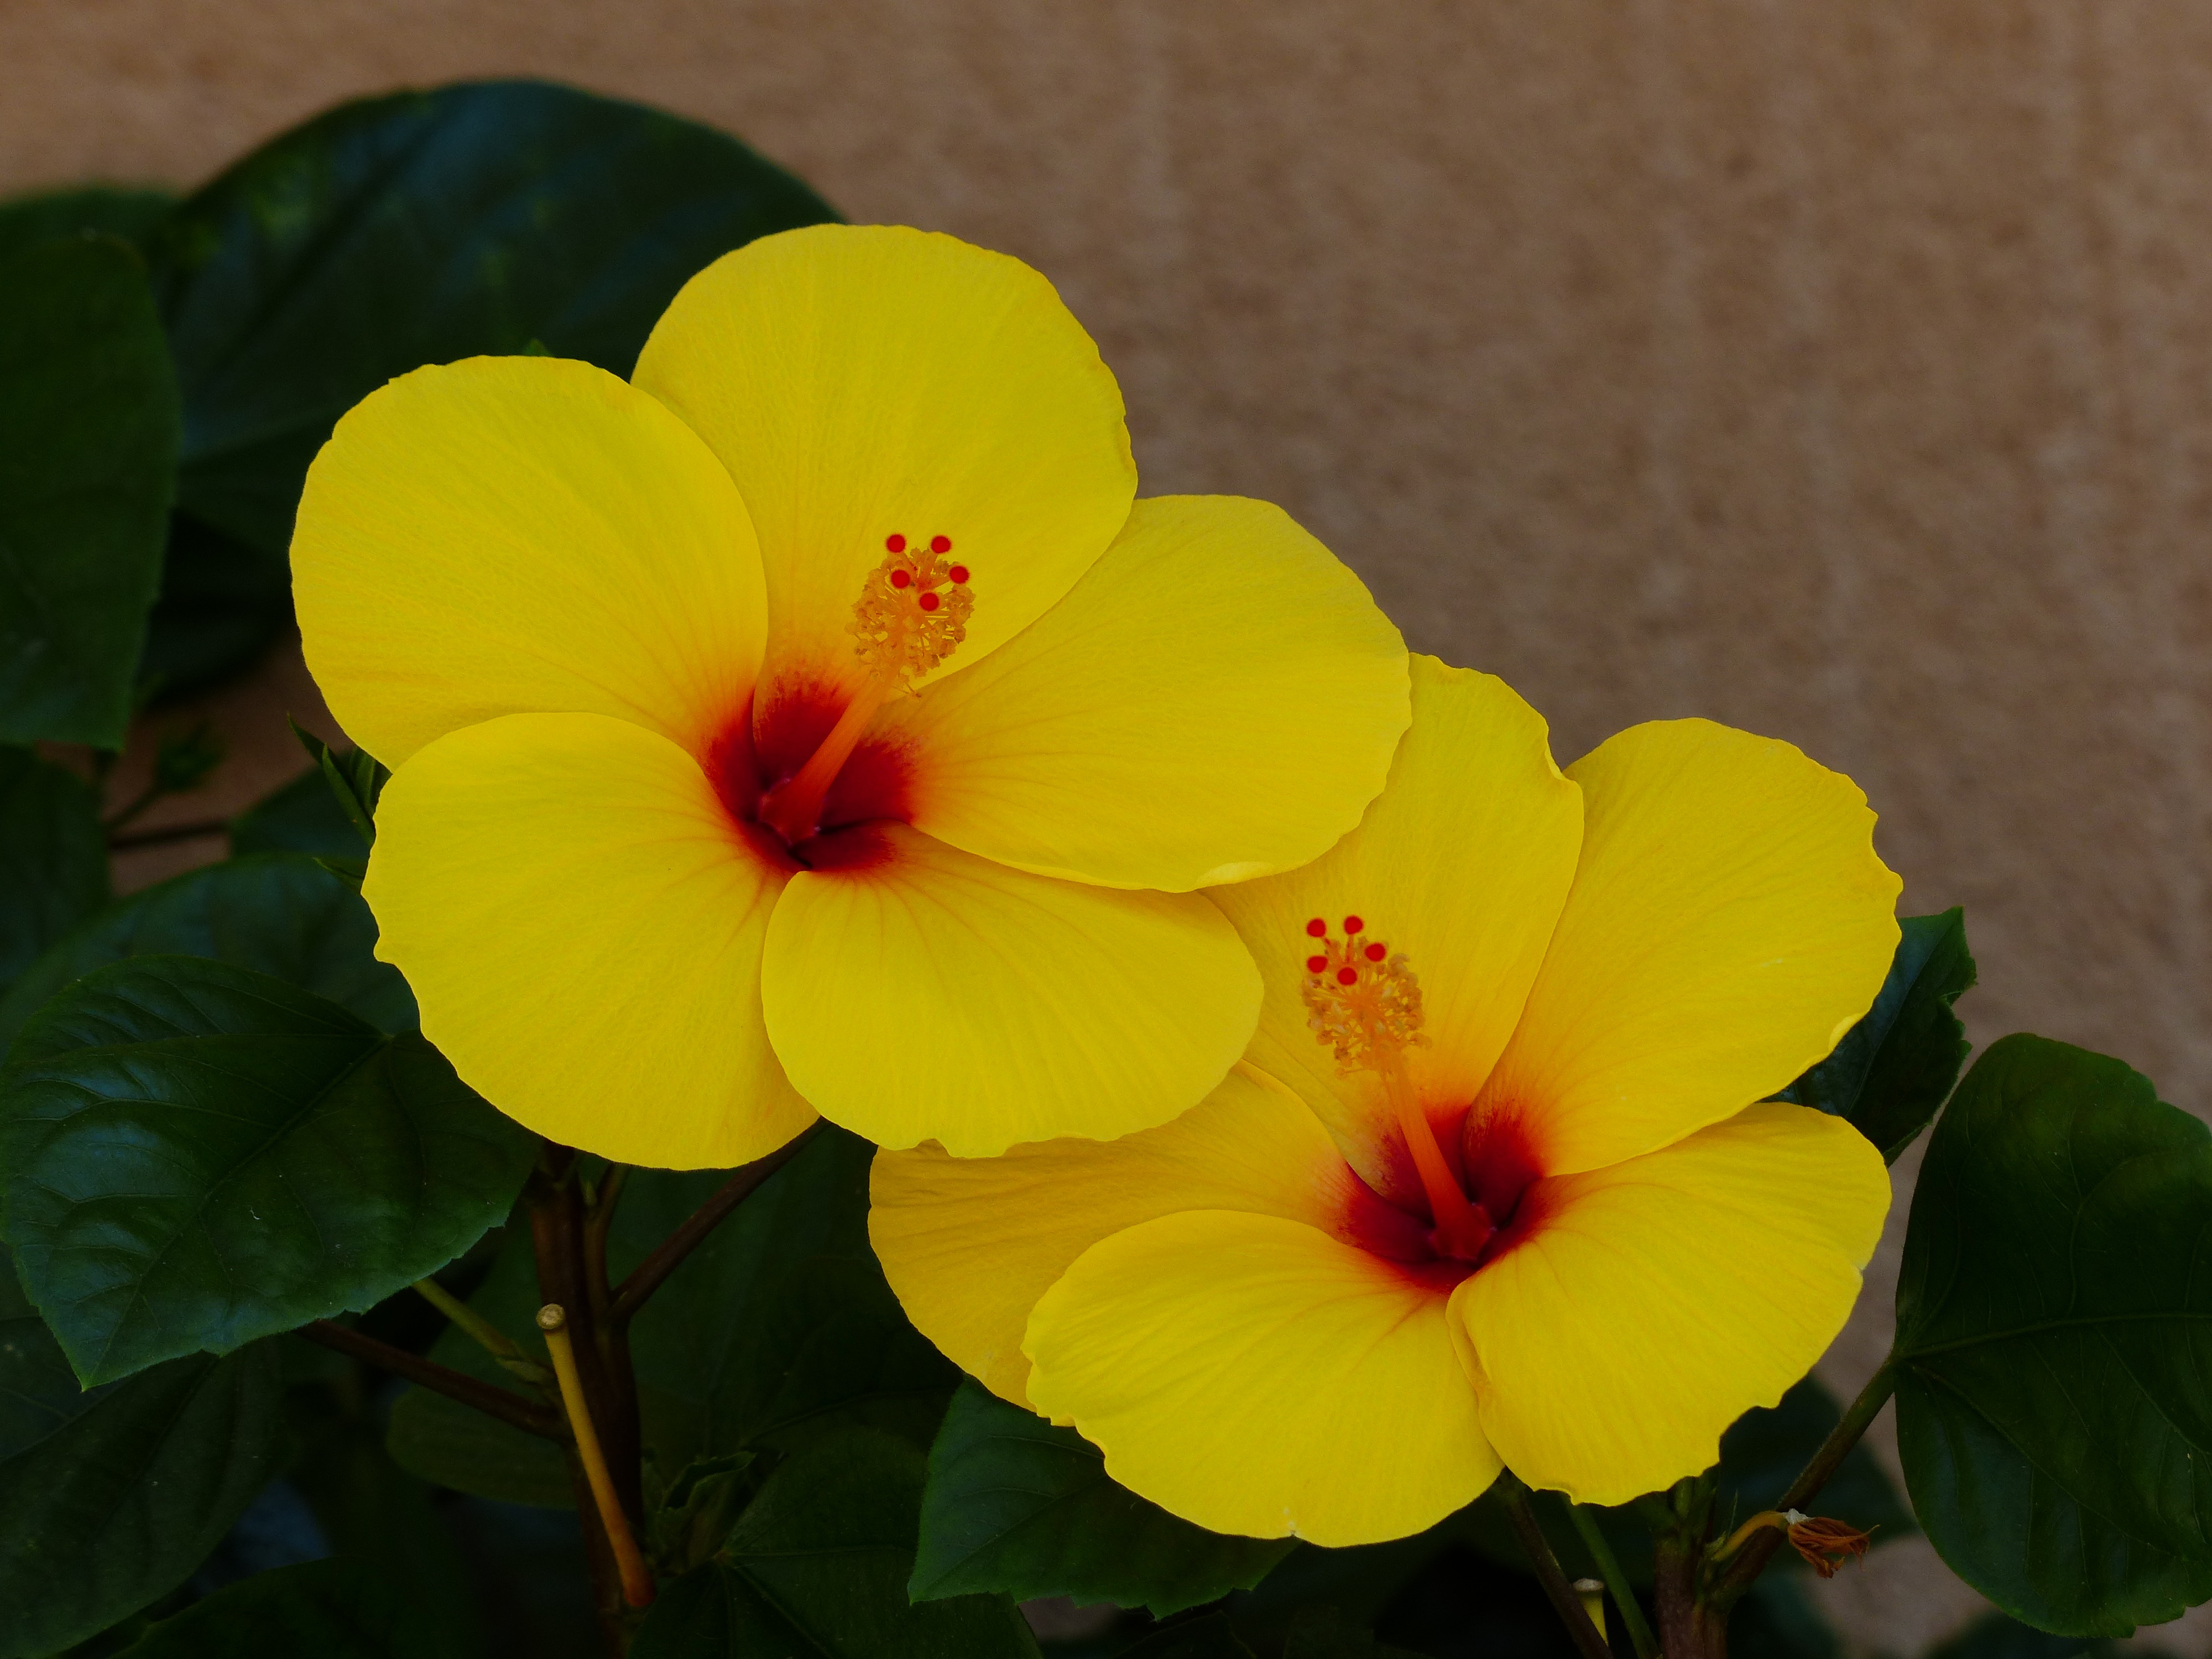
blossom, plant, flower, petal, bloom, botany, yellow, flora, marshmallow, hibiscus, malvaceae, macro photography, pansy, flowering plant, mallow, annual plant, land plant, violet family, yellow hibiscus